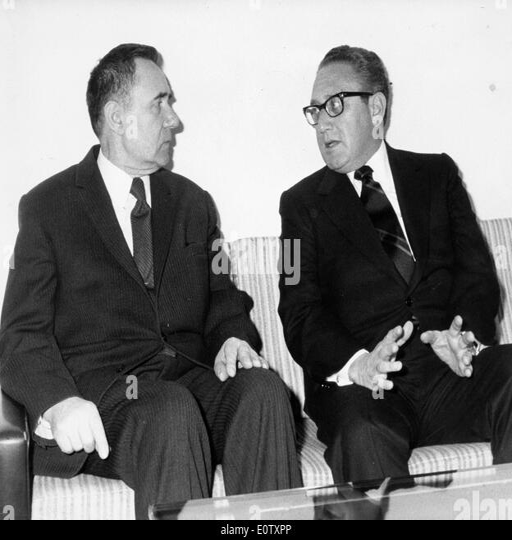
diplomat talking with another man